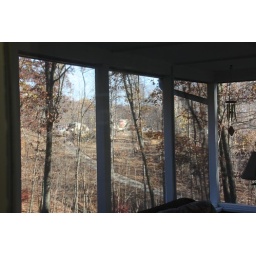
View from the window over the kitchen sink. Last year it was all the colors of fall. Last year was much better.